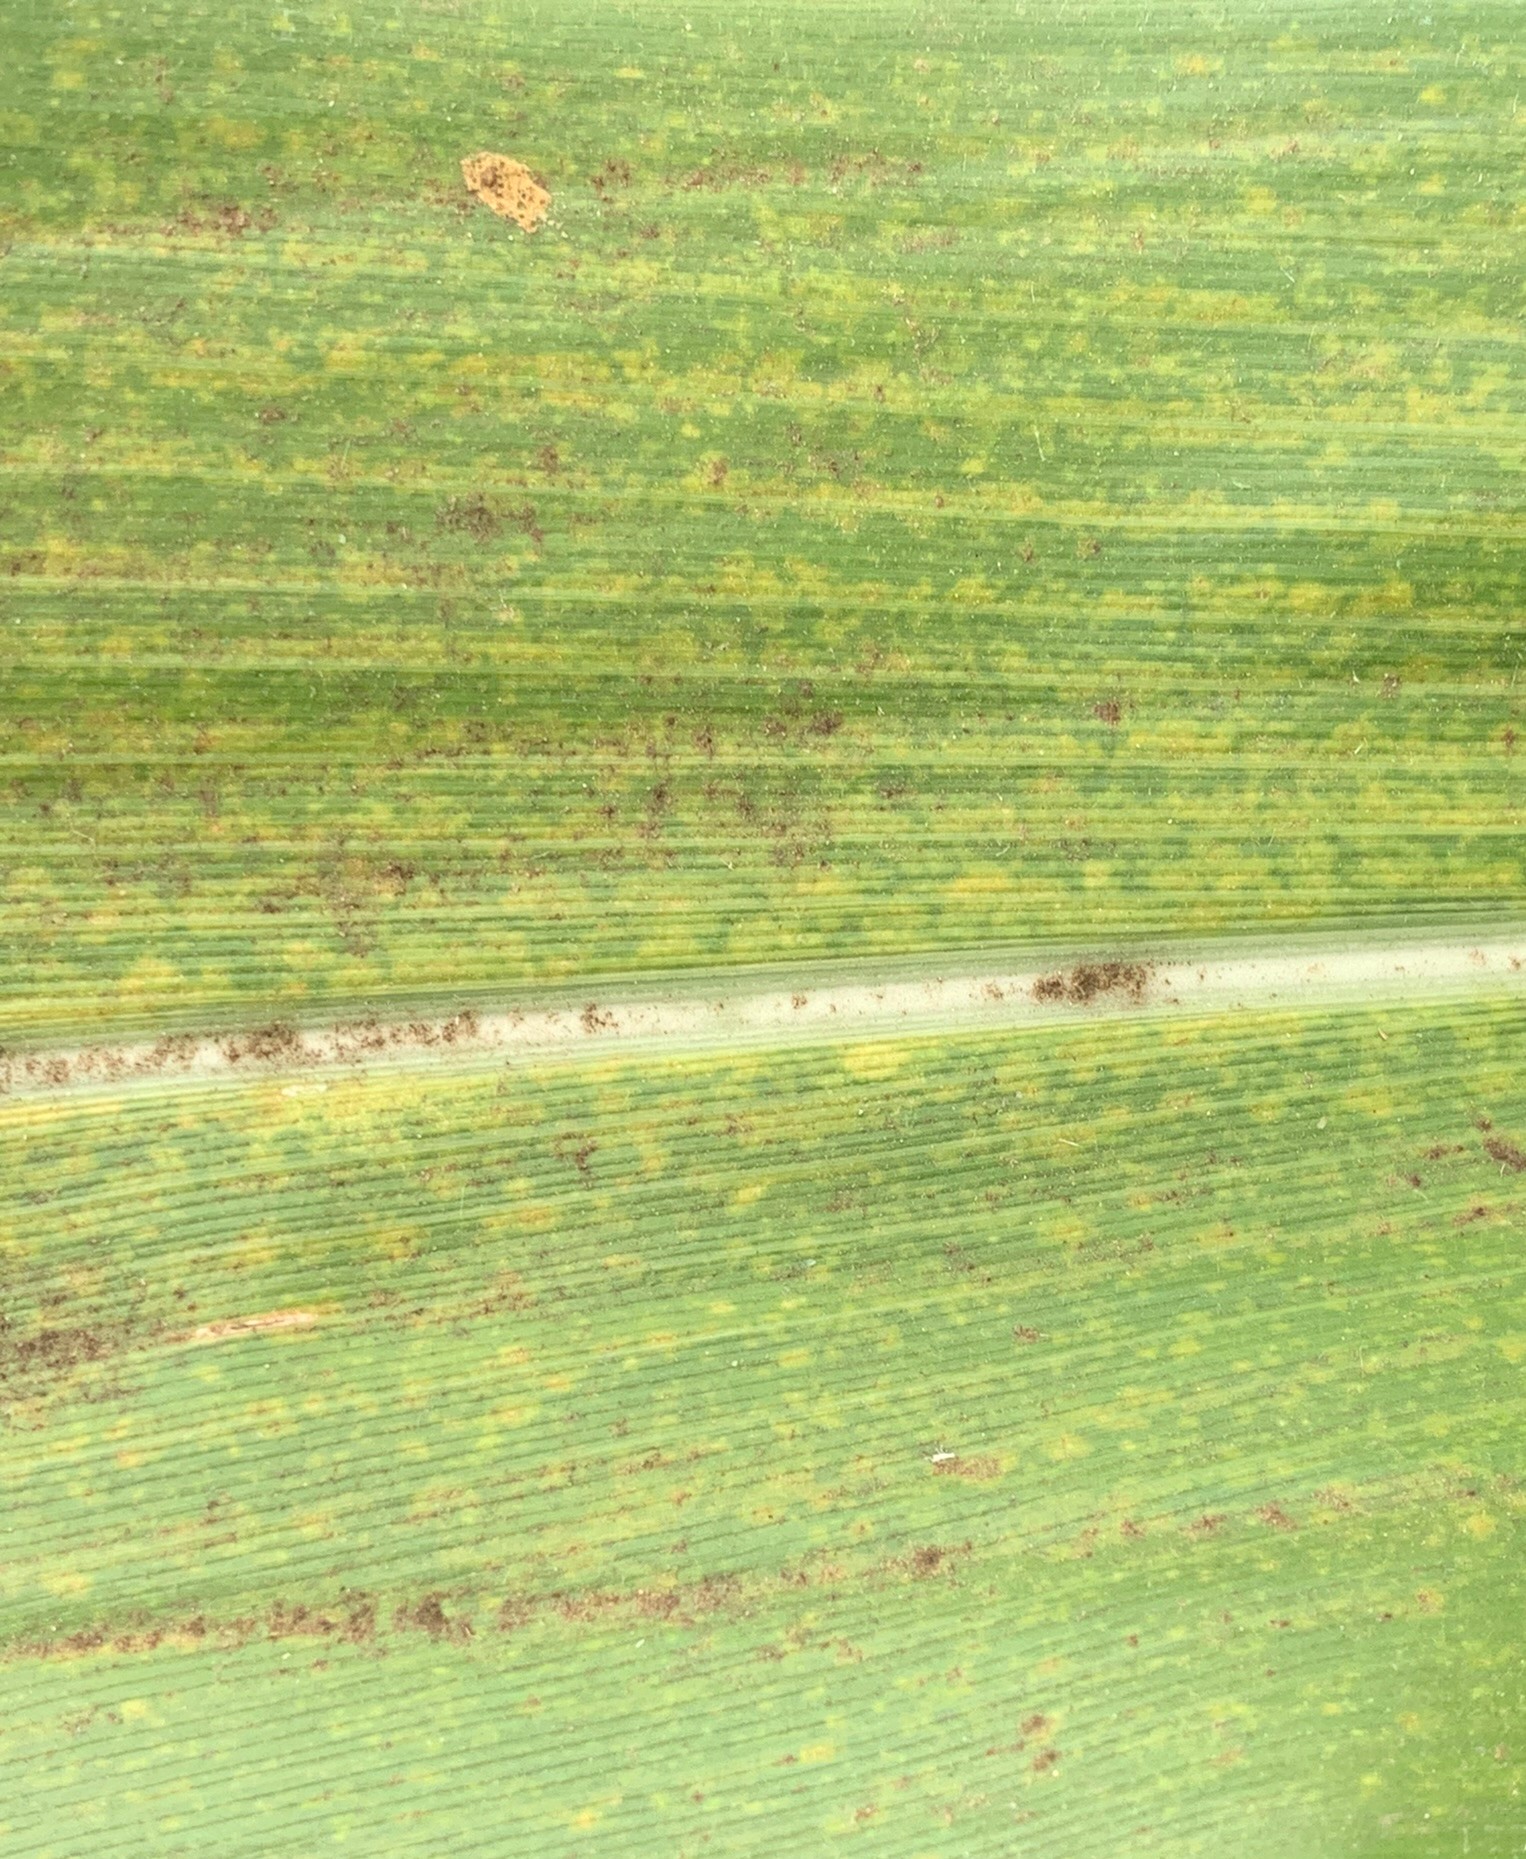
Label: MLN